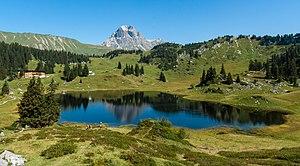
Le massif de Lechquellen est un massif des Préalpes orientales septentrionales. Il s'élève en Autriche. Il donne sa source au Lech, qui a pour origine le nom du massif.